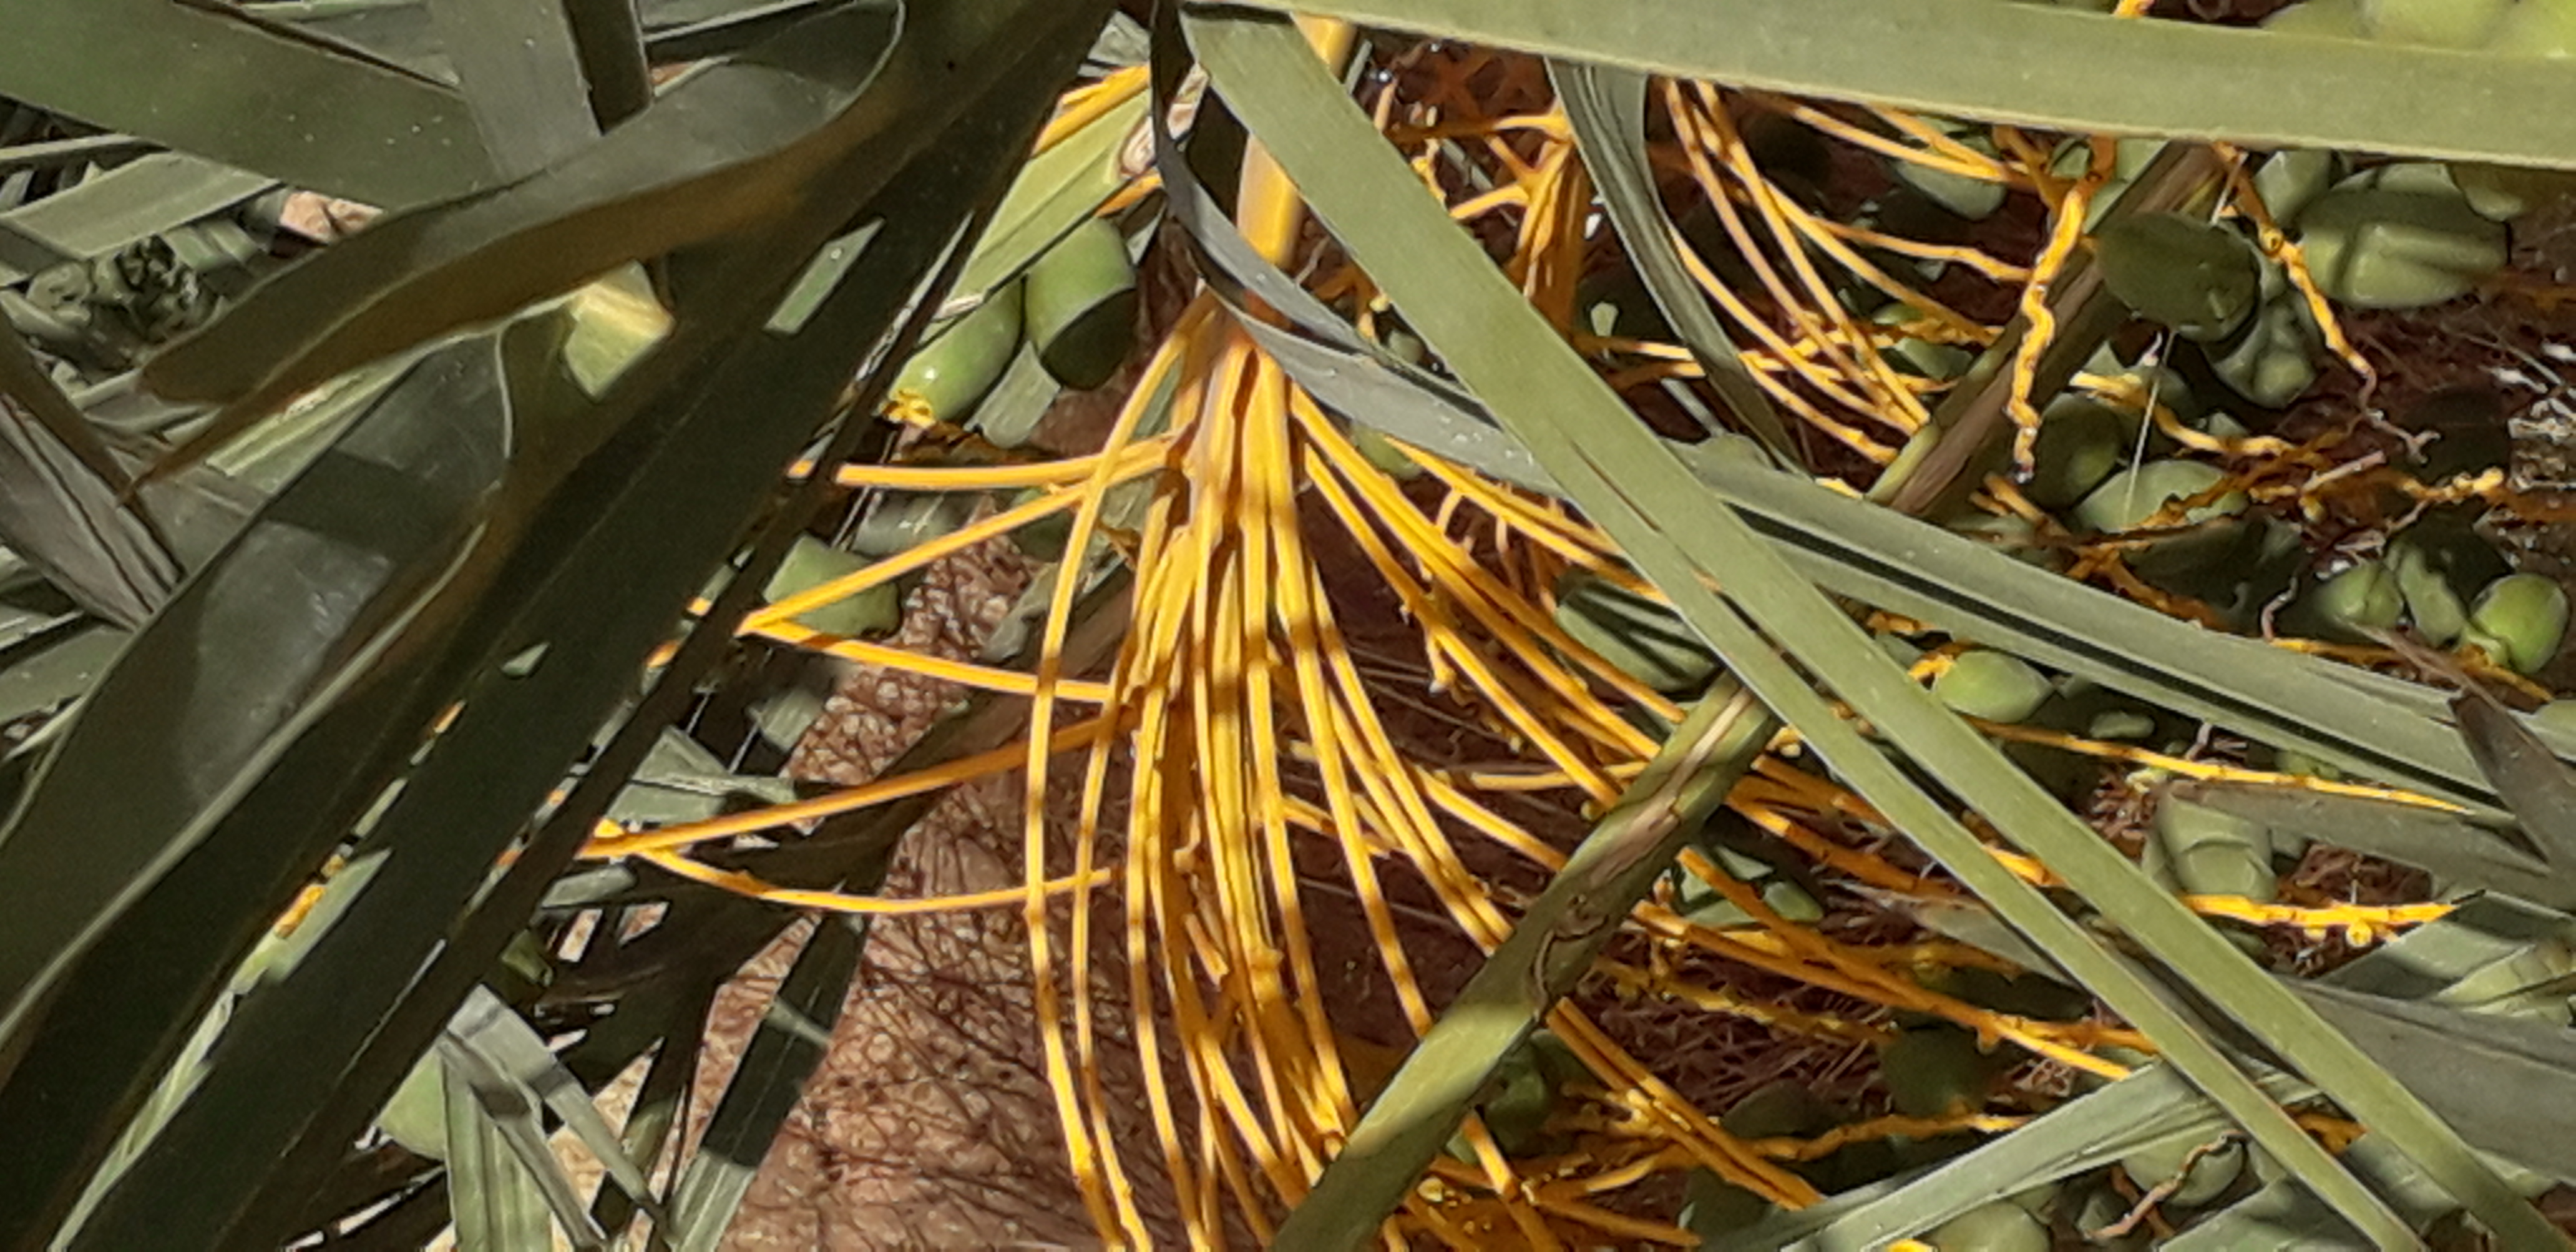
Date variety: Boumajhoul